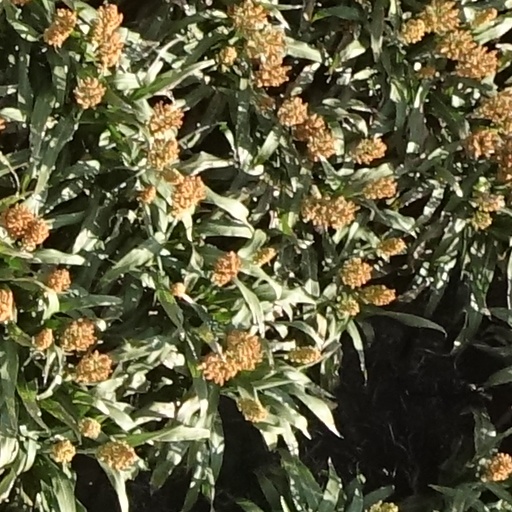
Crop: sorghum